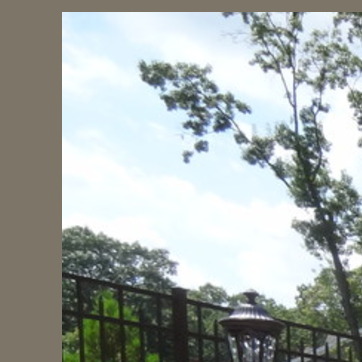
Material: sky